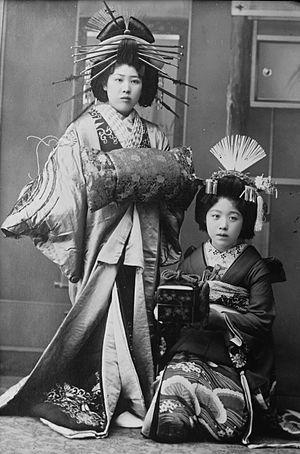
Les oiran étaient des courtisanes de haut-rang au Japon, célèbres en particulier au cours de l'époque d'Edo. Ce sont les principaux personnages du « monde des fleurs et des saules ». Les maisons où elles demeuraient se nommaient les « maisons vertes ». Elles se distinguent des prostituées ordinaires par leur maîtrise des arts, notamment la danse et le chant, et le fait que certaines soient devenues célèbres hors des quartiers de plaisirs.